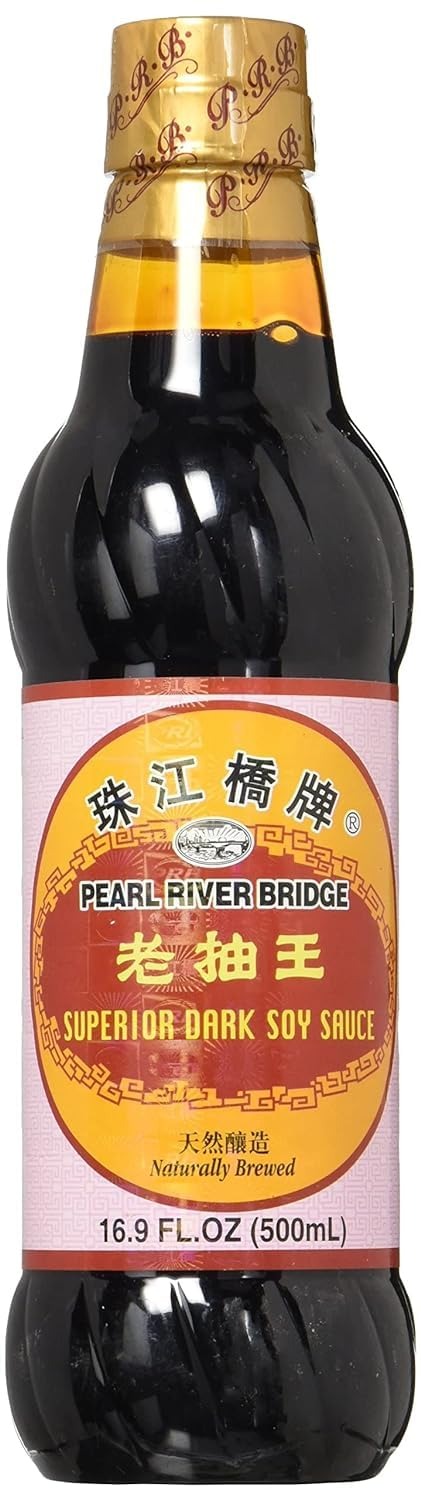
Item Name: Pearl River Bridge Superior Dark Soy Sauce, 16.9 Fl Oz Premium Chinese Soy Sauce, Authentic Restaurants Choice Perfect Condiment for Chinese Cuisine, Soup, Asian Stir Fry, Sushi, 3-Pack
Bullet Point 1: The Essentials for Cooking - Add a few in seconds, and get instantly enhancing for the foods. Natural fermentation during the production process makes the taste more delicious.
Bullet Point 2: The Original Asian Dark Soy Sauce - Only made of simple ingredients of soybeans, wheat, water, and salt. No added artificial coloring， preservatives， or Fillers. Our Pearl River Bridge soy sauce is the purest Chinese dark soy sauce on the market.
Bullet Point 3: Suitable for Lots of Meals - Add a unique flavor to any recipe with this soy sauce alternative. Use in stir-fry both in the wok and poured over finished dishes, or as you would as a condiment or dipping sauce. Also works great as a marinade. (Recommend from many cooking blogs)
Bullet Point 4: 100% natural & non-GMO - All Pearl River Bridge soy sauce ingredients sourced are of premium quality, our ingredients are 100% natural & non-GMO.
Bullet Point 5: Healthier Seasoning - Enjoy the delectable flavors without worrying about excessive calories, as it boasts a mere 20 calories amount perserving your health concerns are diminished.
Value: 3.0
Unit: Count

Price: 14.99